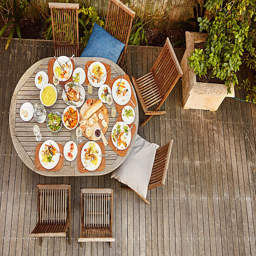
food for an entire family